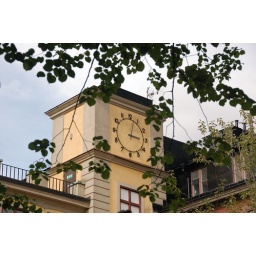
An interesting clock tower on a building near the statue